Katharina Magdalena Brückner

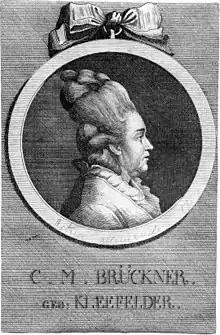
Engraved Portrait of Bruckner

Katharina Magdalena Brückner (1719-1804) was a German stage actress. She was a celebrated actress in Friederike Caroline Neuber's acting troupe and the Koch theater. She married the actor Johann Friedrich Brückner in 1756. From 1775 to 1791, she was a prominent member of the Döbbelinsches Theater in Berlin. She was favored by the king, who often granted her gifts as a token of his admiration and awarded her a full pension when she retired in 1791.